List of Erasmus's correspondents

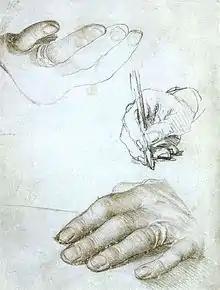
Hans Holbein der Jüngere; Studies of the Hands of Erasmus of Rotterdam, ca. 1523. (Louvre)

One of the best sources for the world of European Renaissance Humanism in the early sixteenth century is the correspondence of Erasmus. Historian Diarmaid MacCulloch has written that Erasmus should be considered the patron saint of networkers. Among those with whom he exchanged letters are: